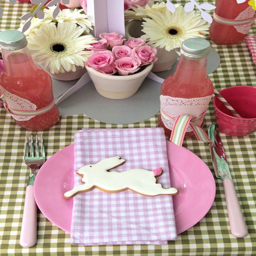
such a pretty table setting for a brunch .